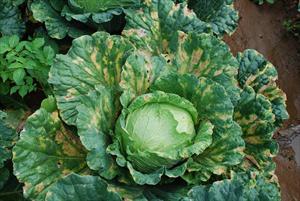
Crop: unknown
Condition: cabbage_cabbage_black_rot